Intracellular pH

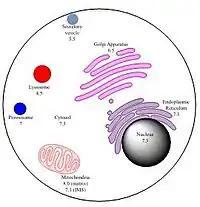
Approximate pHs of various organelles within a cell.

For example, lysosomes have a relatively low pH of 4.5. Additionally, fluorescence microscopy techniques have indicated that phagosomes also have a relatively low internal pH. Since these are both degradative organelles that engulf and break down other substances, they require high internal acidity in order to successfully perform their intended function.